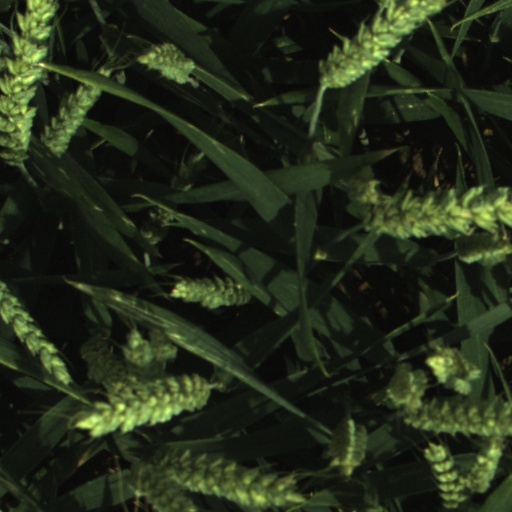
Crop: wheat